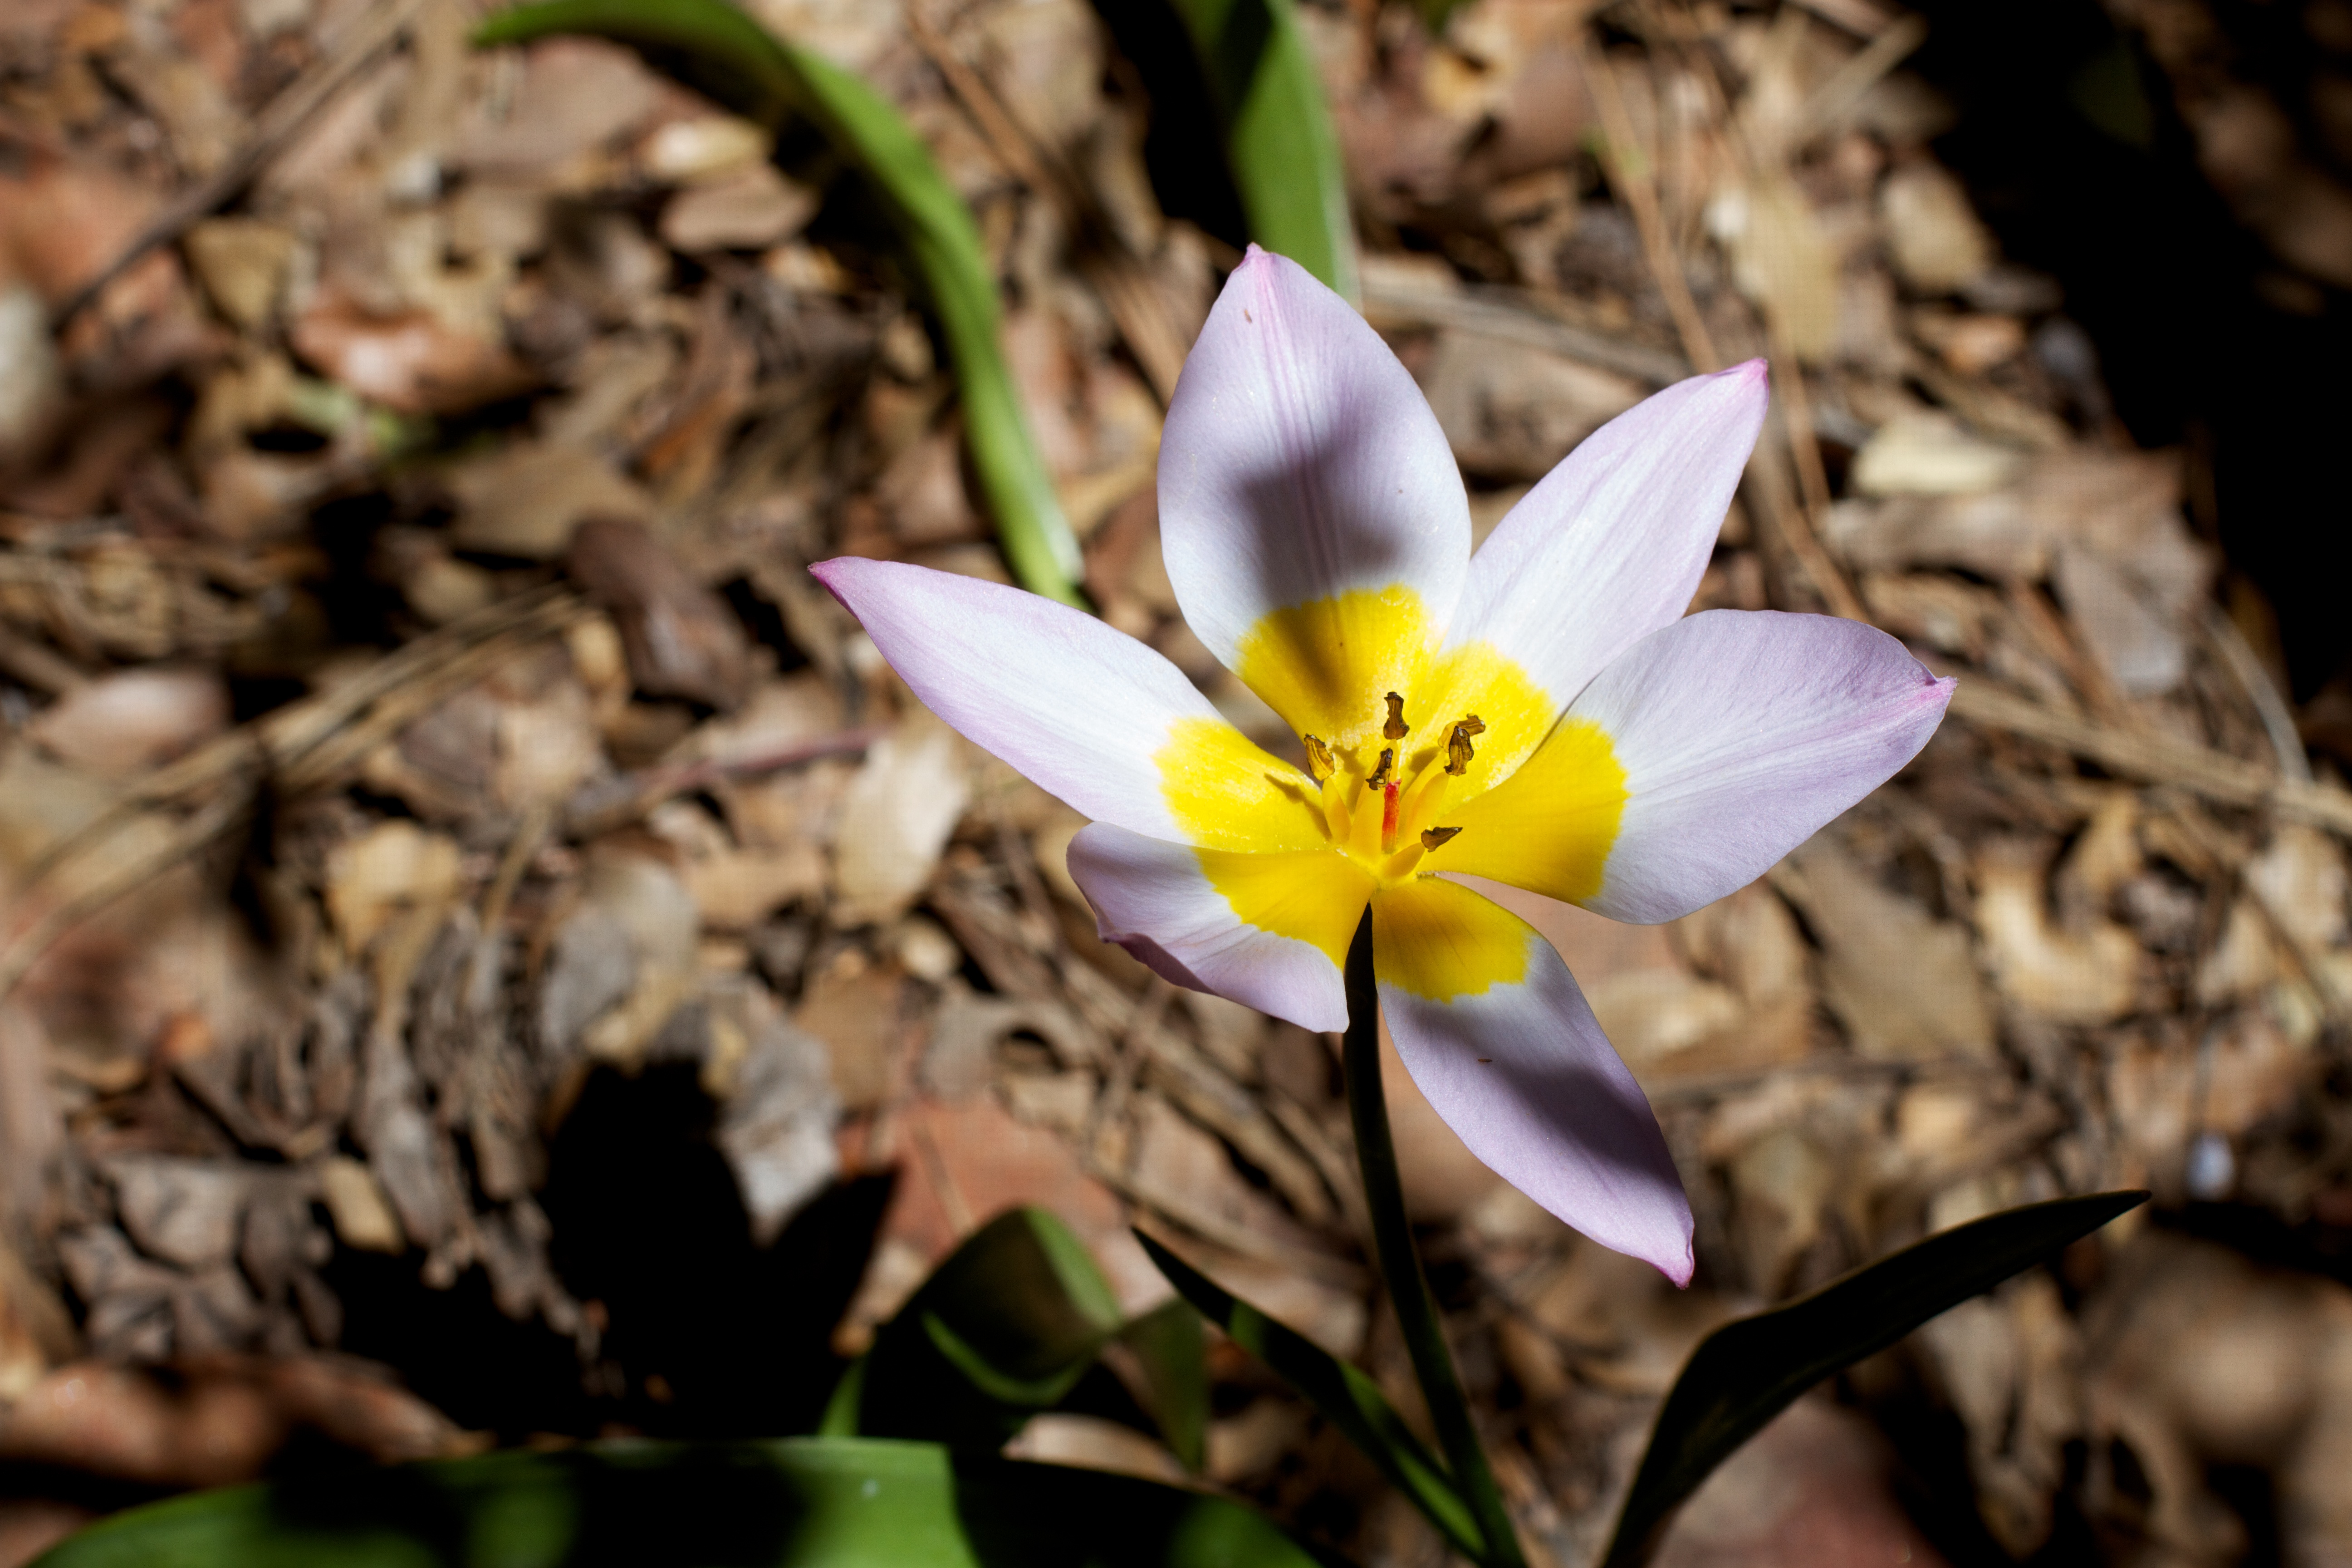
nature, blossom, plant, flower, petal, botany, yellow, flora, wildflower, close up, eye, crocus, macro photography, flowering plant, land plant